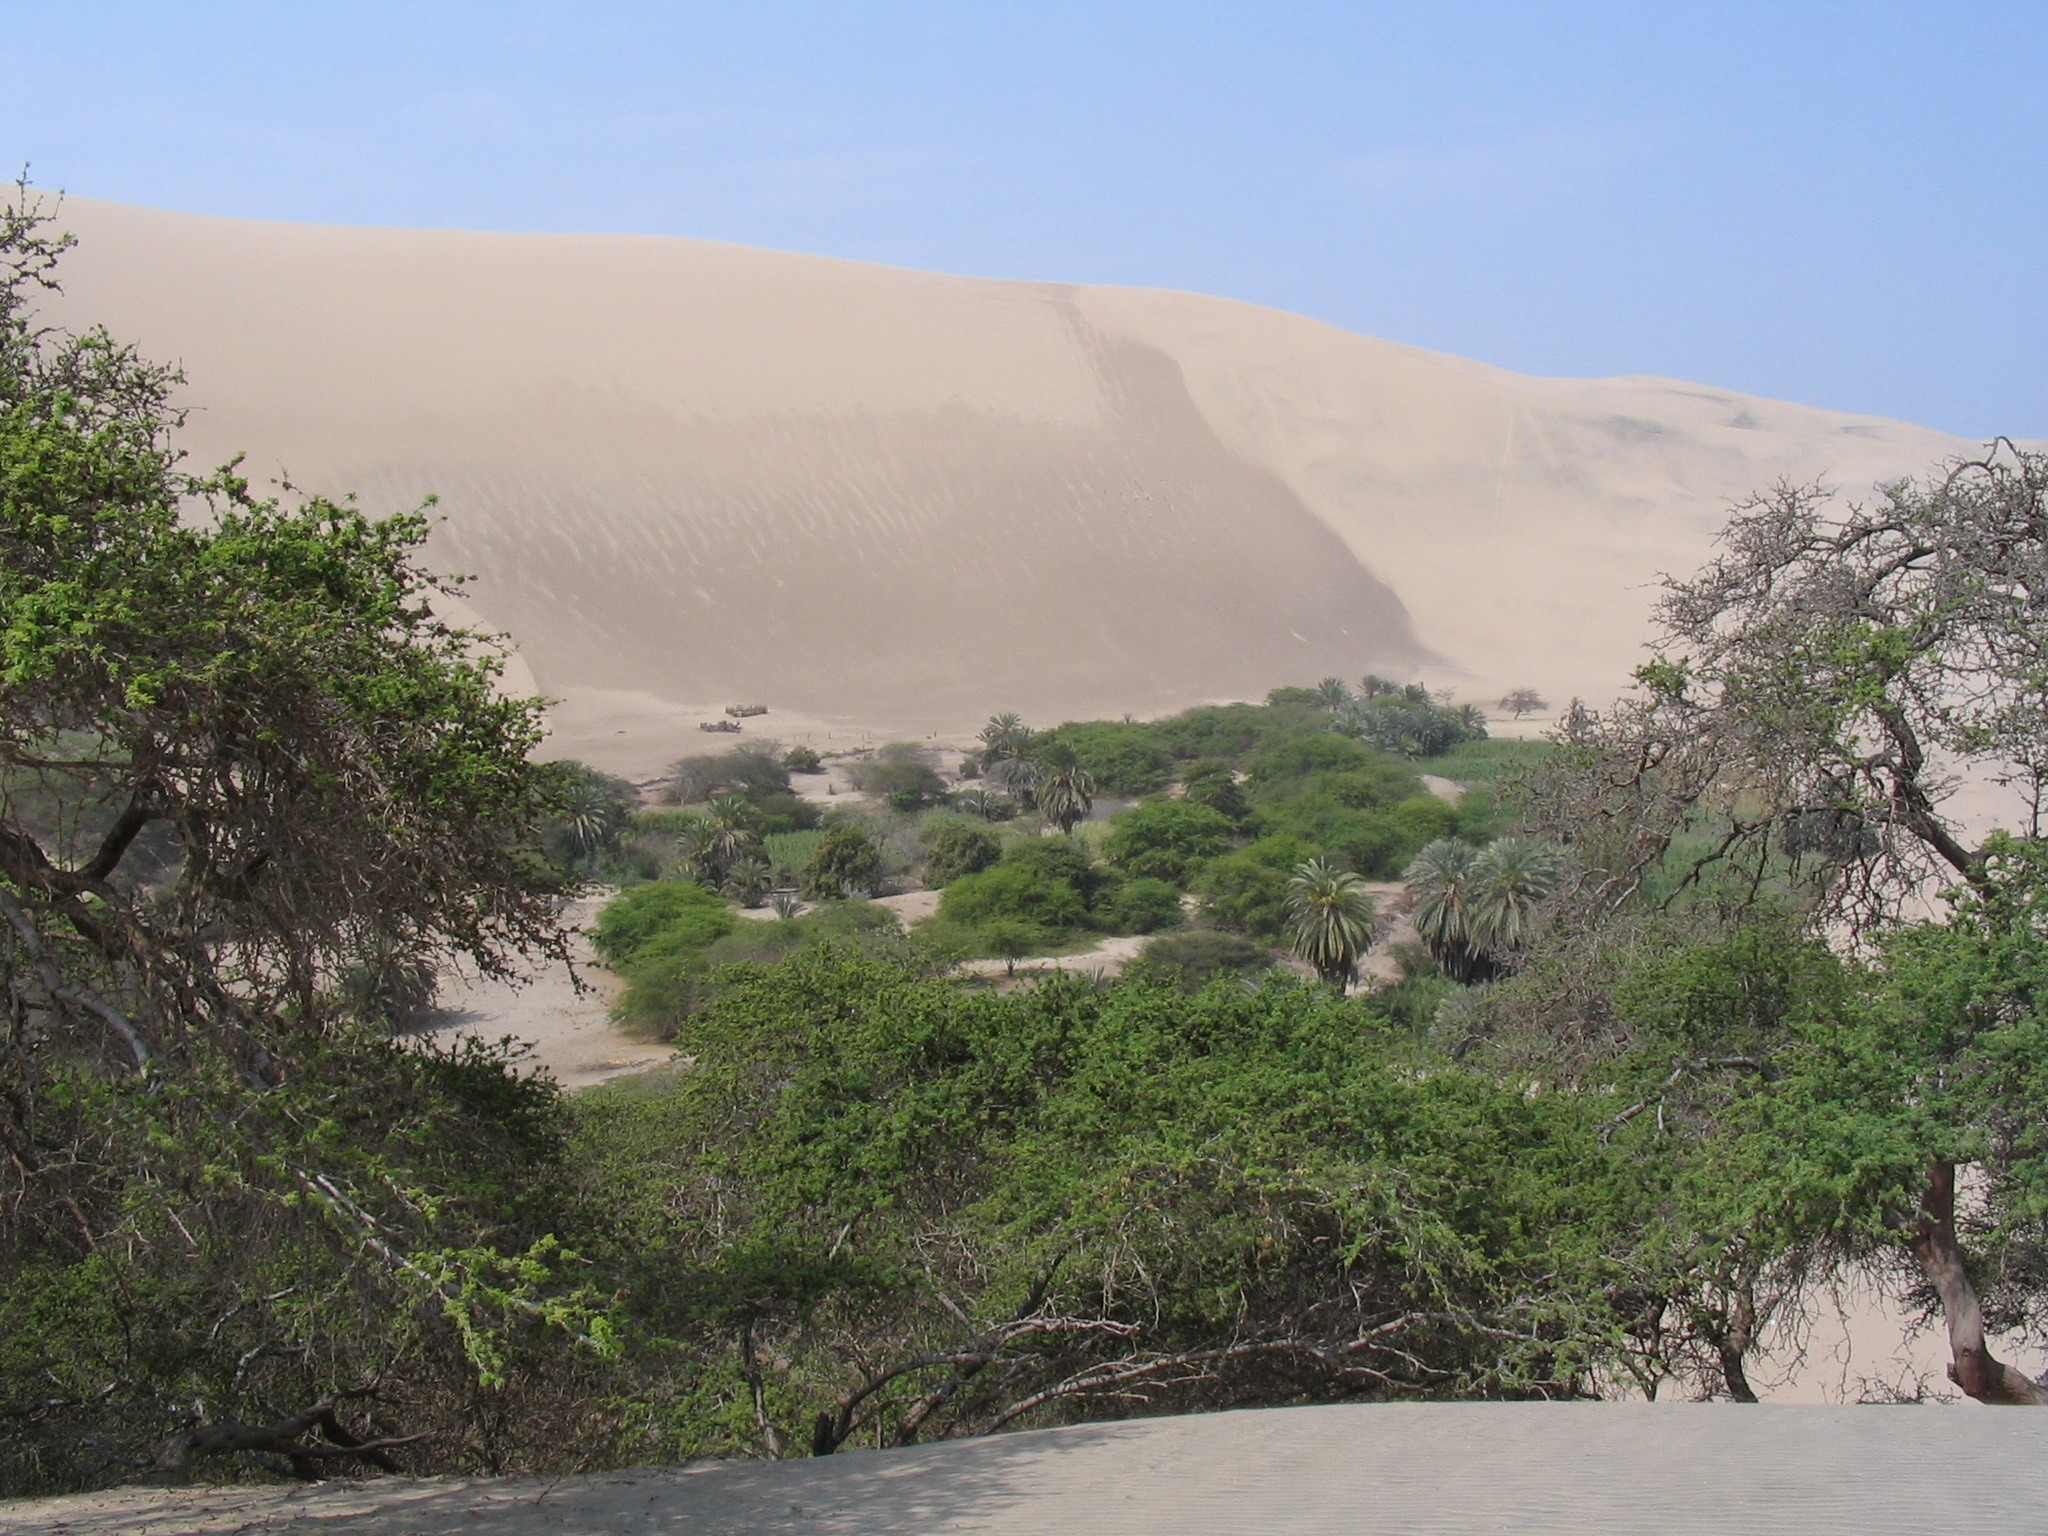
beach, landscape, sea, coast, sand, rock, mountain, hill, desert, lake, river, valley, vacation, cliff, bay, terrain, material, peru, trees, geology, plateau, habitat, oasis, wadi, landform, natural environment, geographical feature